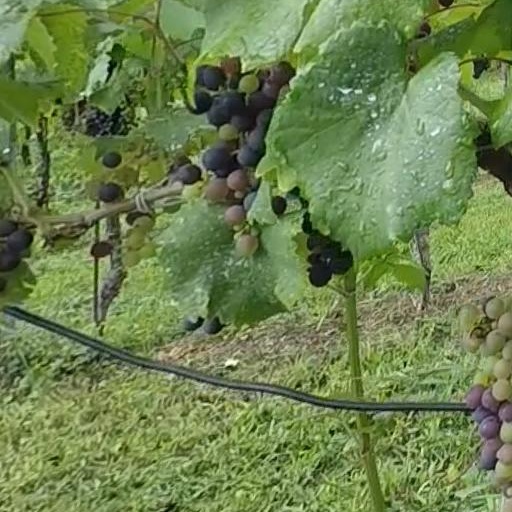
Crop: grape